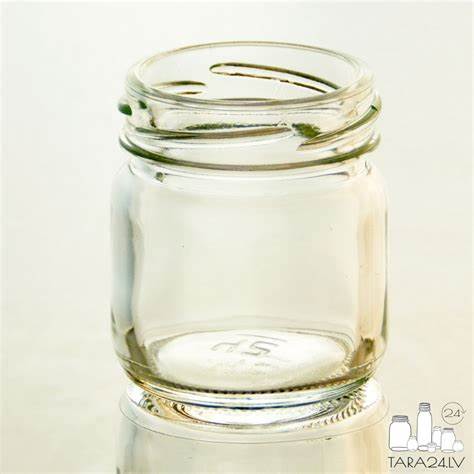
Waste category: glass